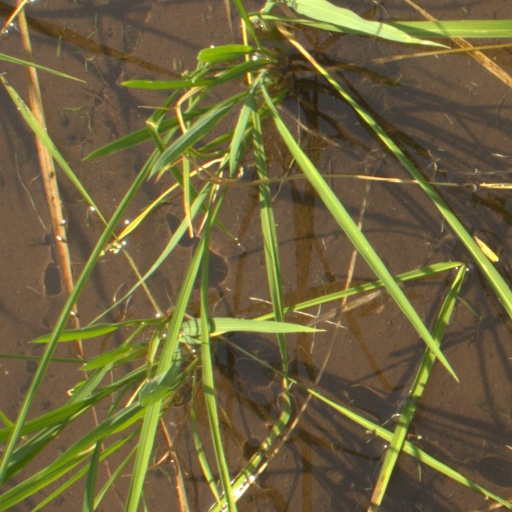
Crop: rice